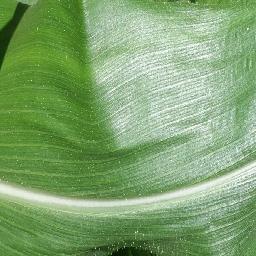
Label: Corn___healthy